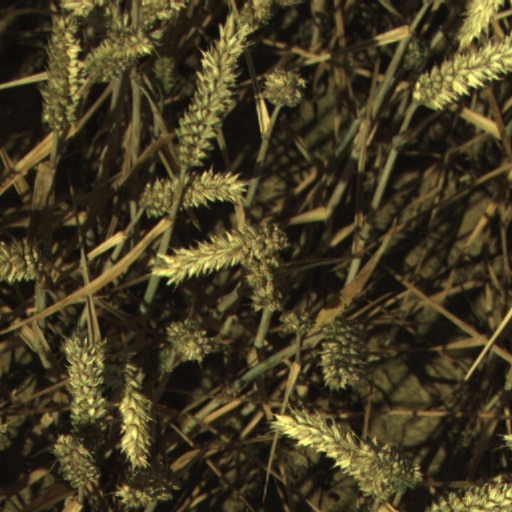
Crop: wheat